Sex Appeal (2022 film)

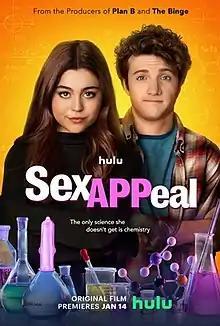
Release poster

Sex Appeal is a 2022 American teen sex comedy film directed by Talia Osteen (in her feature-length directorial debut) and written by Tate Hanyok. The film stars Mika Abdalla, Jake Short, Margaret Cho, Paris Jackson and Fortune Feimster.